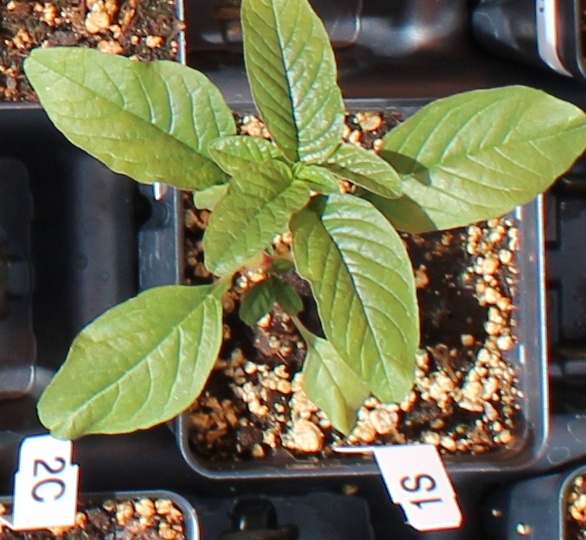
Label: Waterhemp